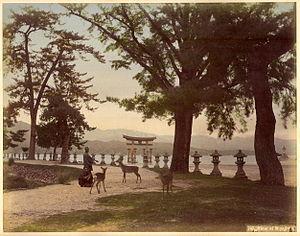
Kashima Seibei est un photographe japonais de renom du début de l'histoire de la photographie au Japon.